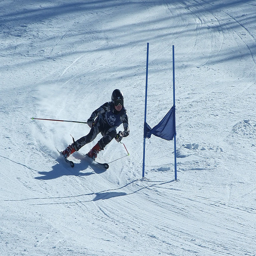
A skier successfully zooms down an obstacle track.
a person riding skis on a snowy slope
a person skiiing down a hill by a blue gate
A person riding skies down a snow covered mountain.
Downhill skier at full speed taking a turn.